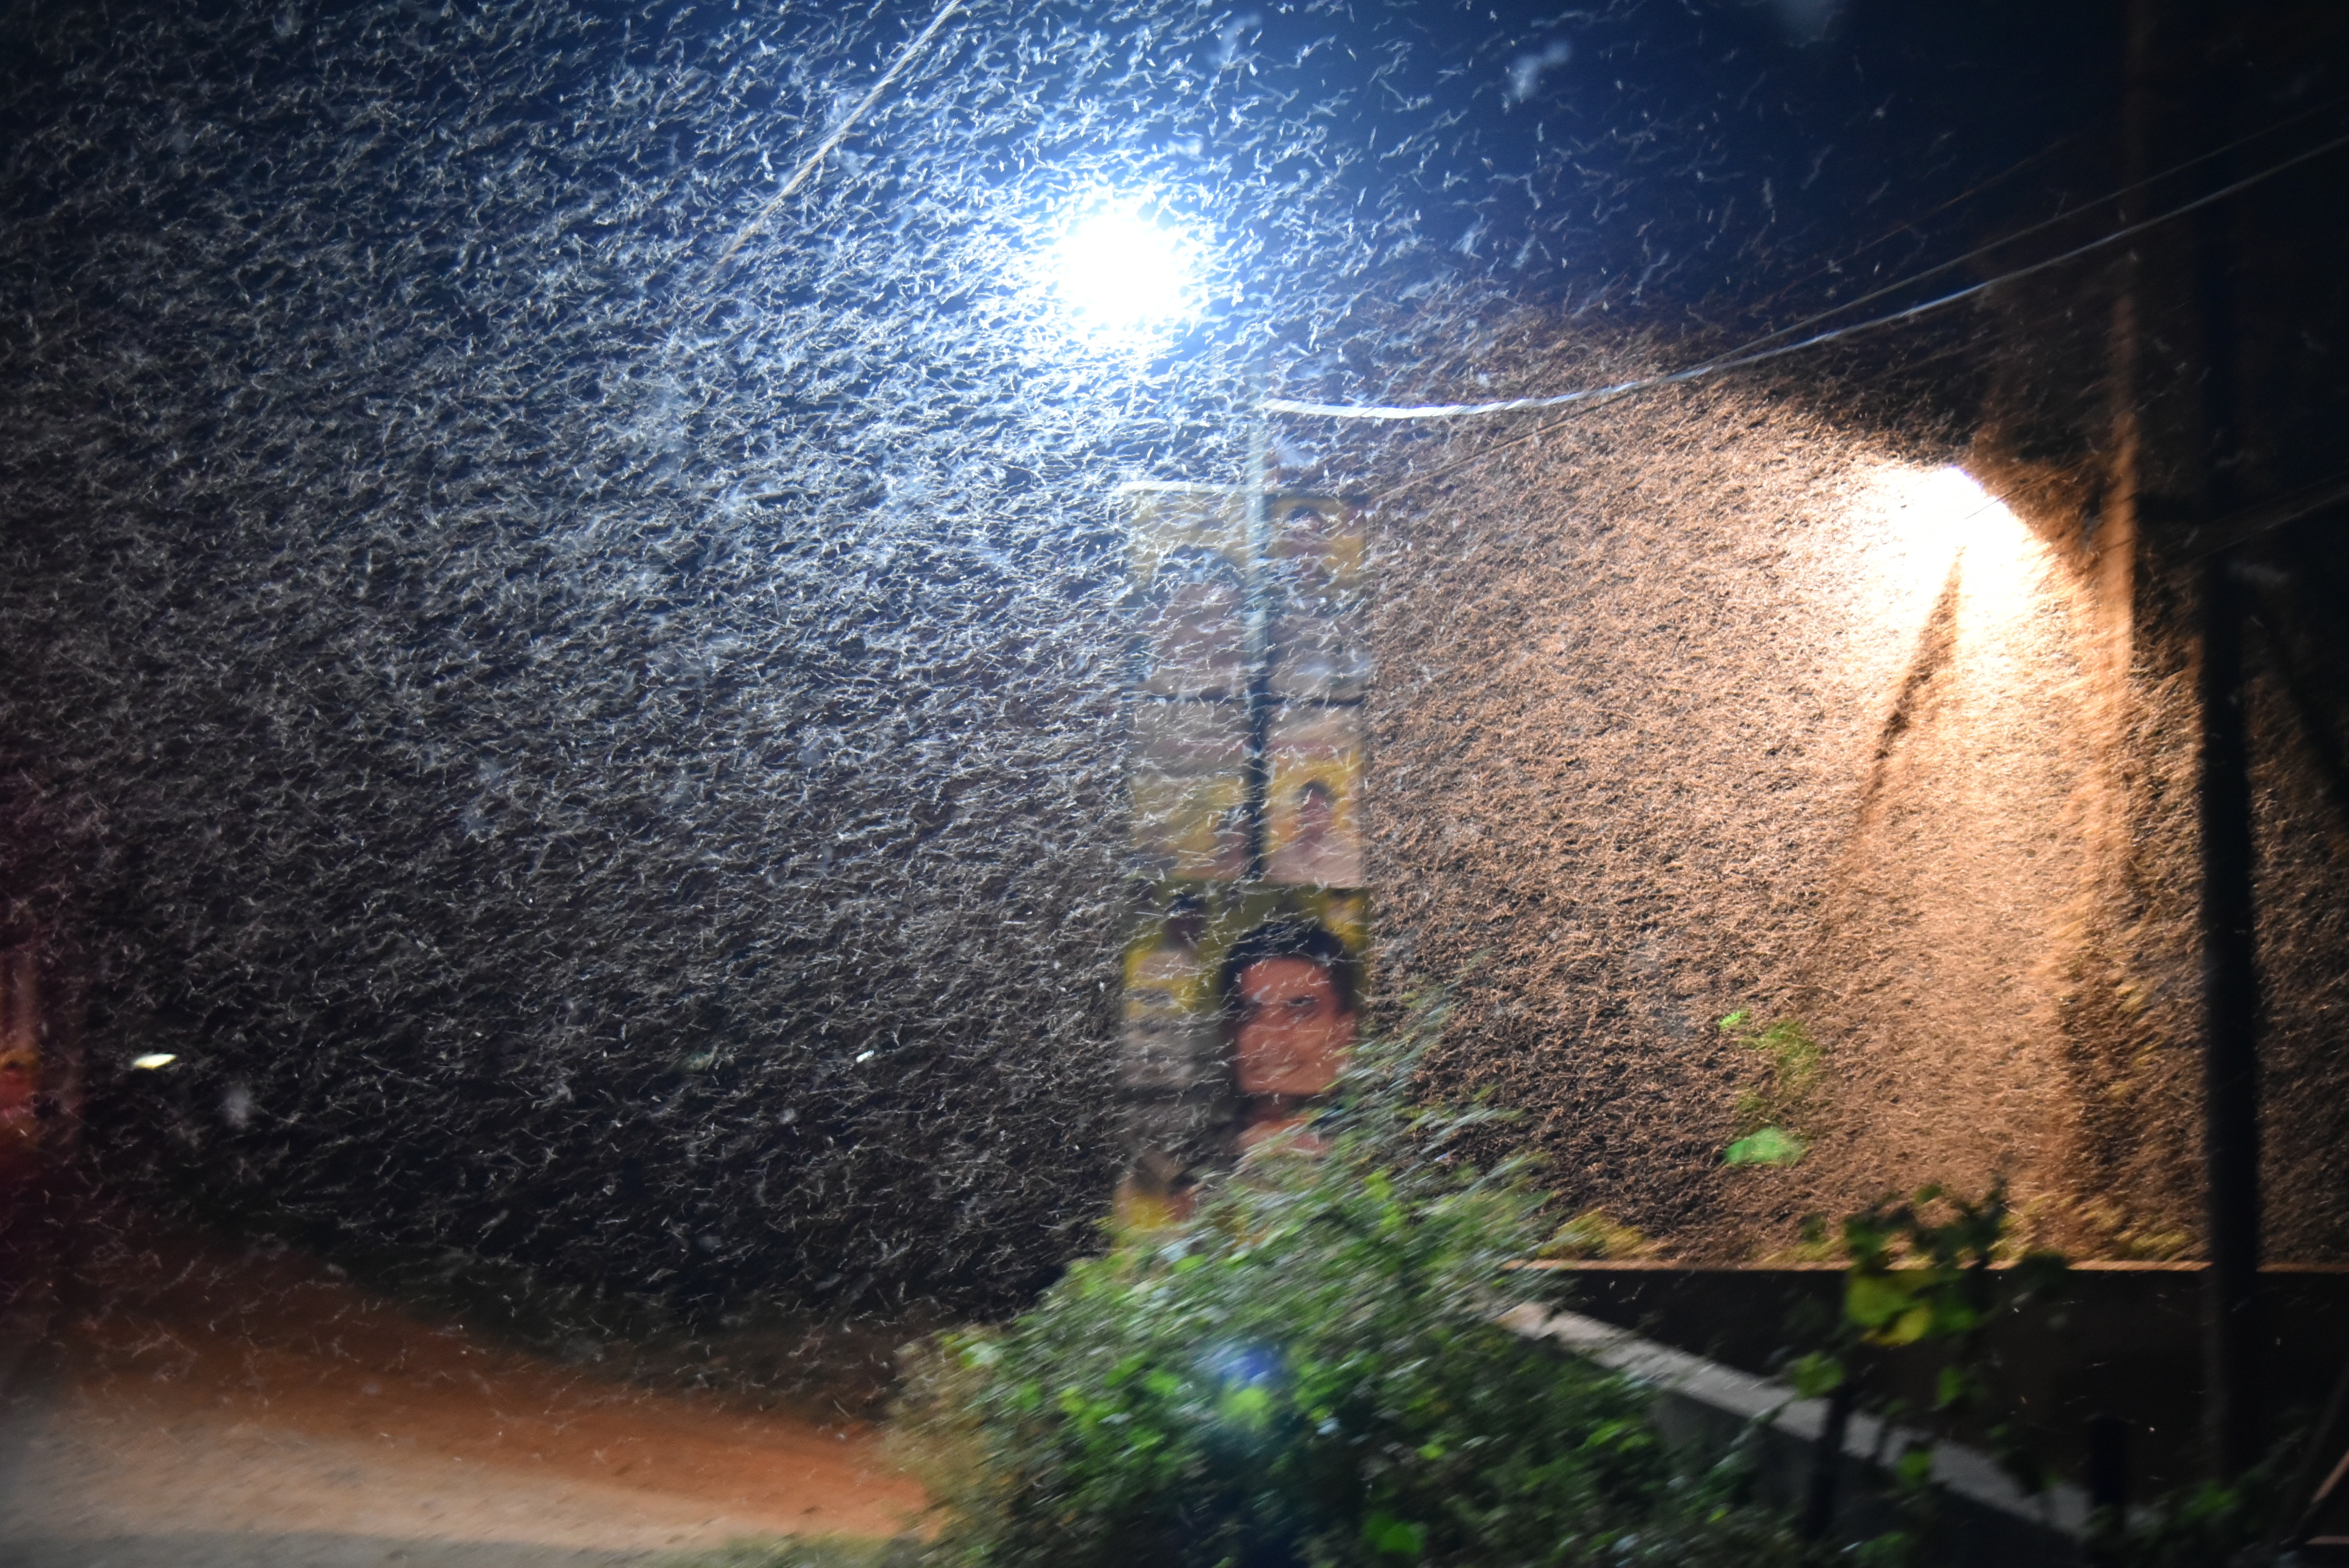
light, night, sunlight, wall, tunnel, reflection, color, darkness